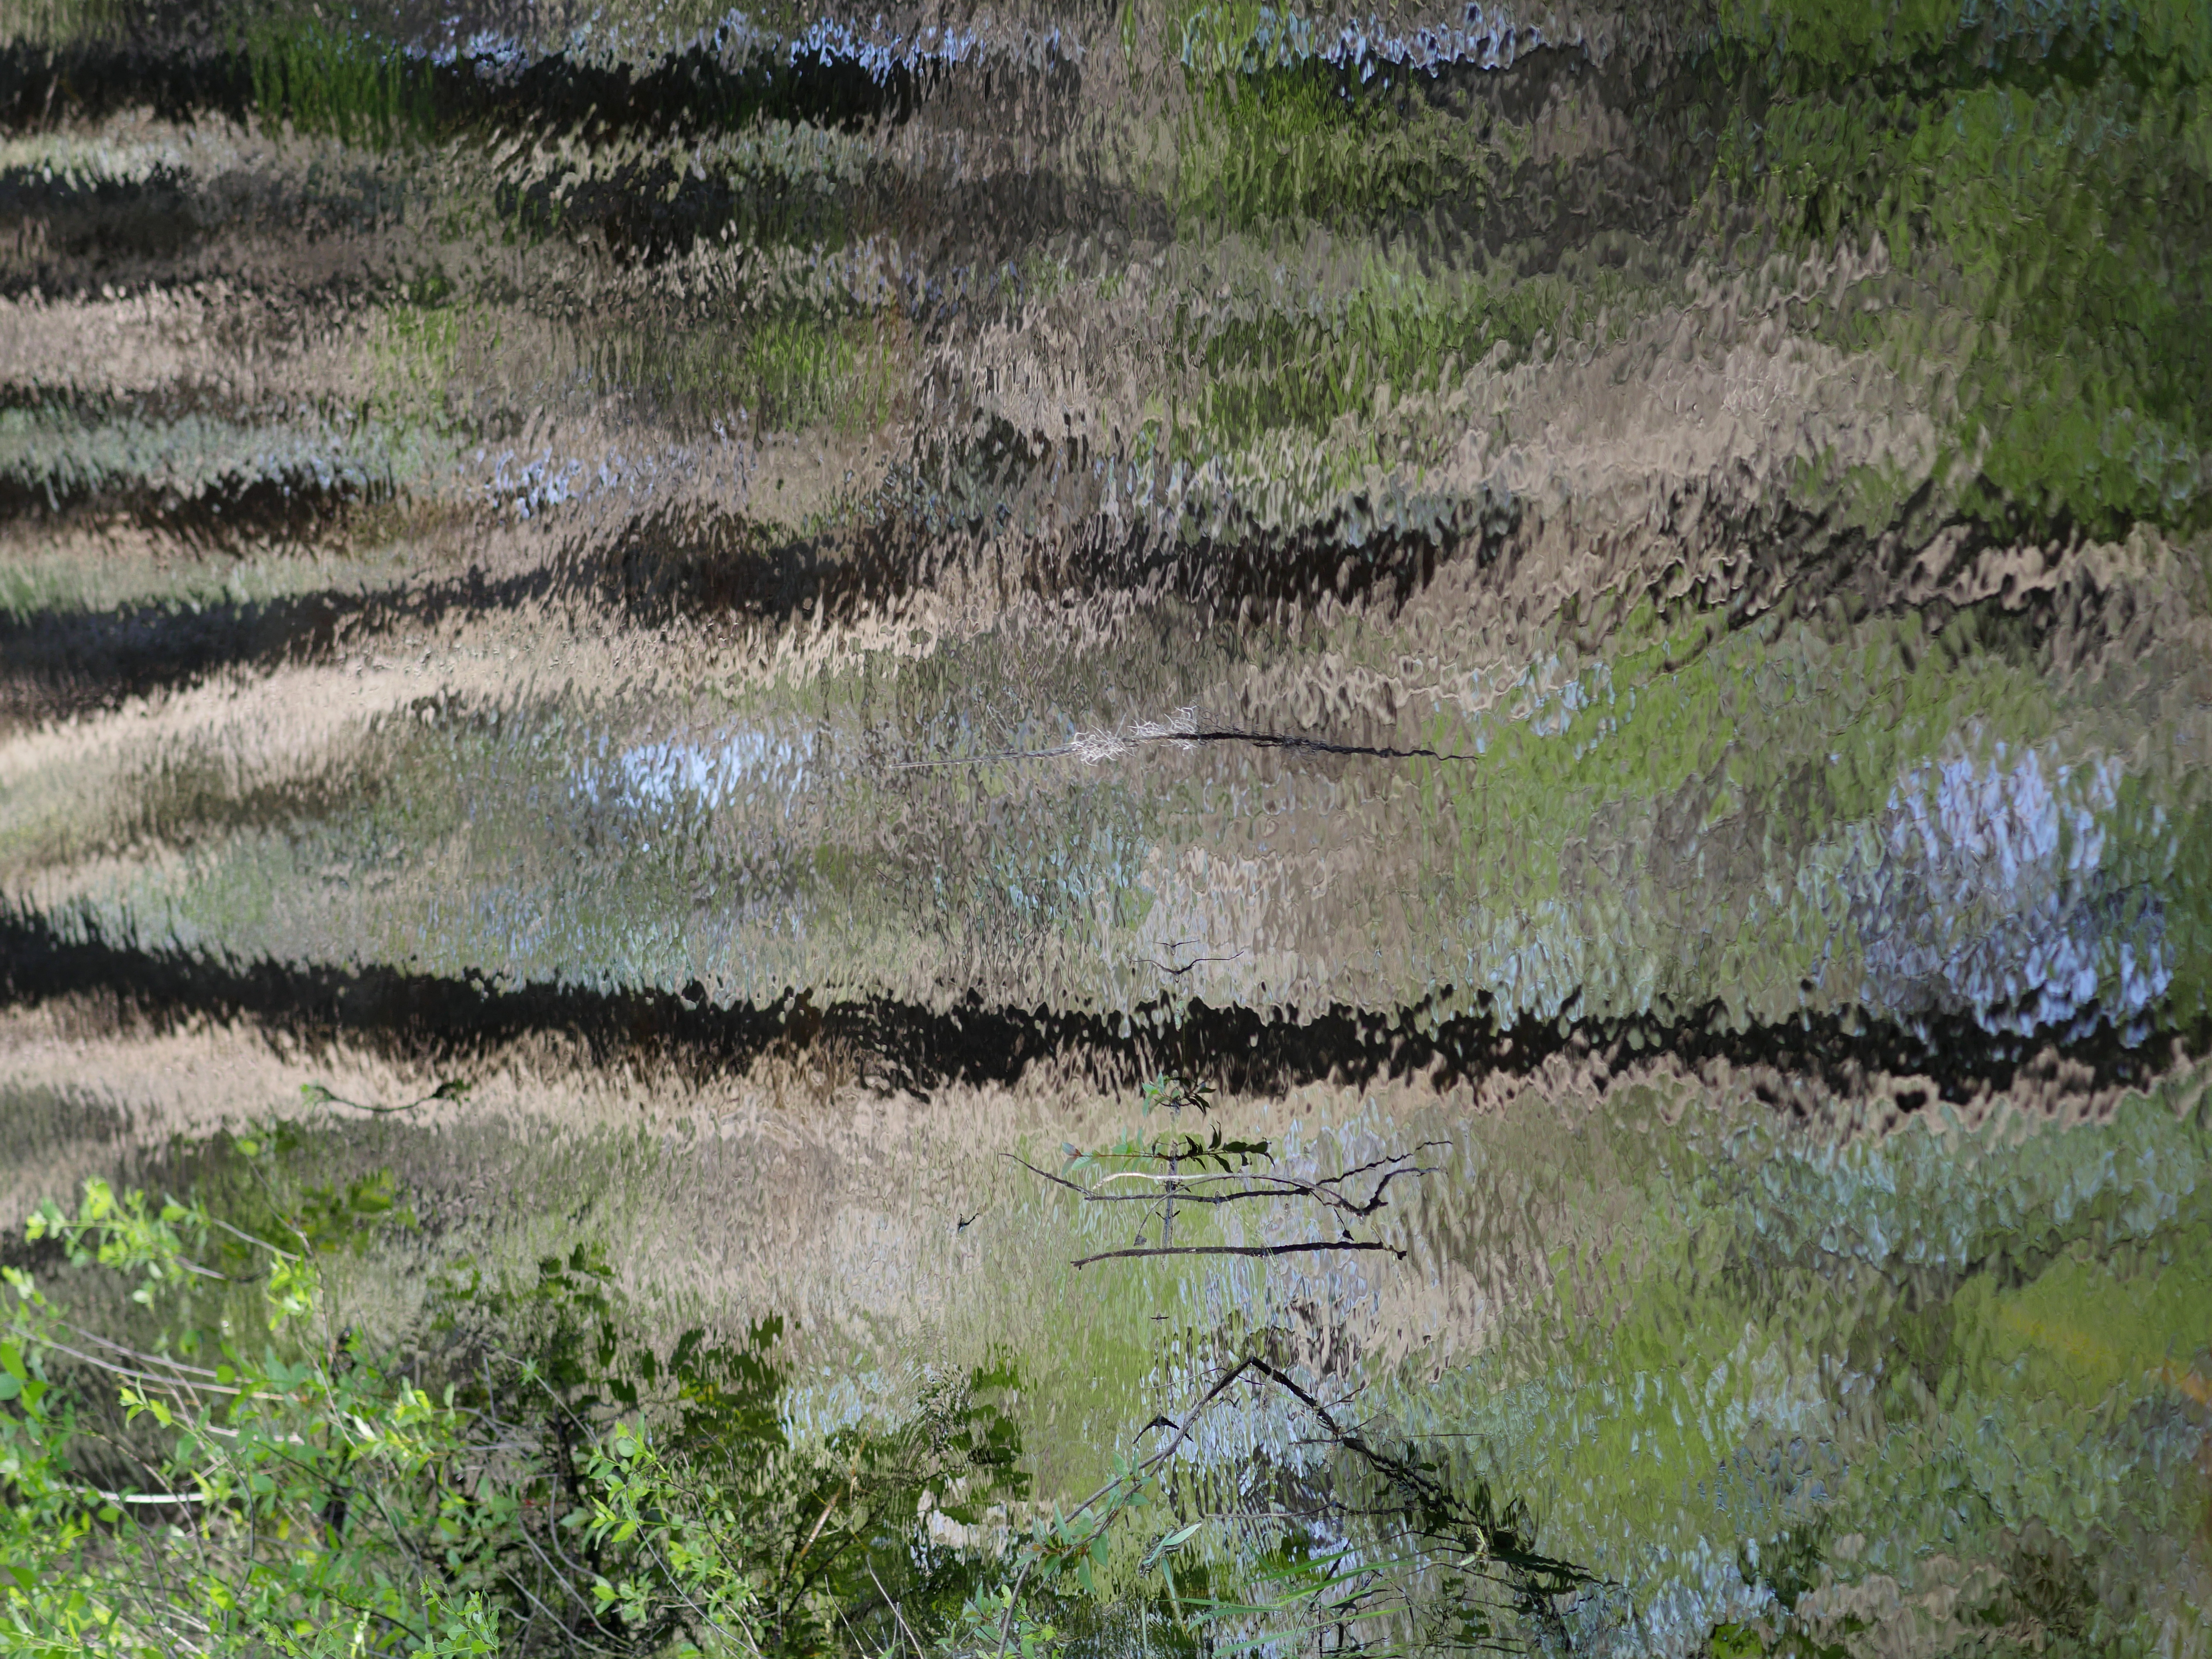
trees, painting, grass, water, marsh, wetland, grass family, bank, tree, fen, landscape, grassland, watercolor paint, plant, acrylic paint, bog, paint, salt marsh, meadow, art